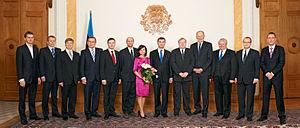
Le gouvernement Ansip III est le gouvernement de la république d'Estonie entre le 5 avril 2011 et le 26 mars 2014, durant la XIIᵉ législature du Riigikogu.